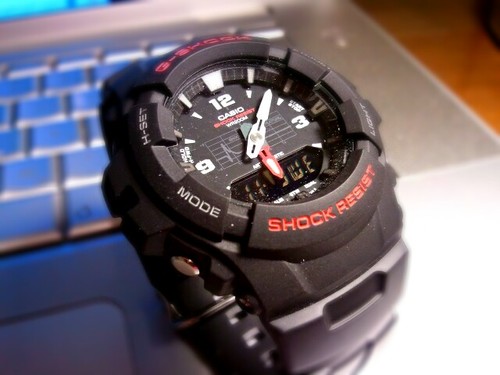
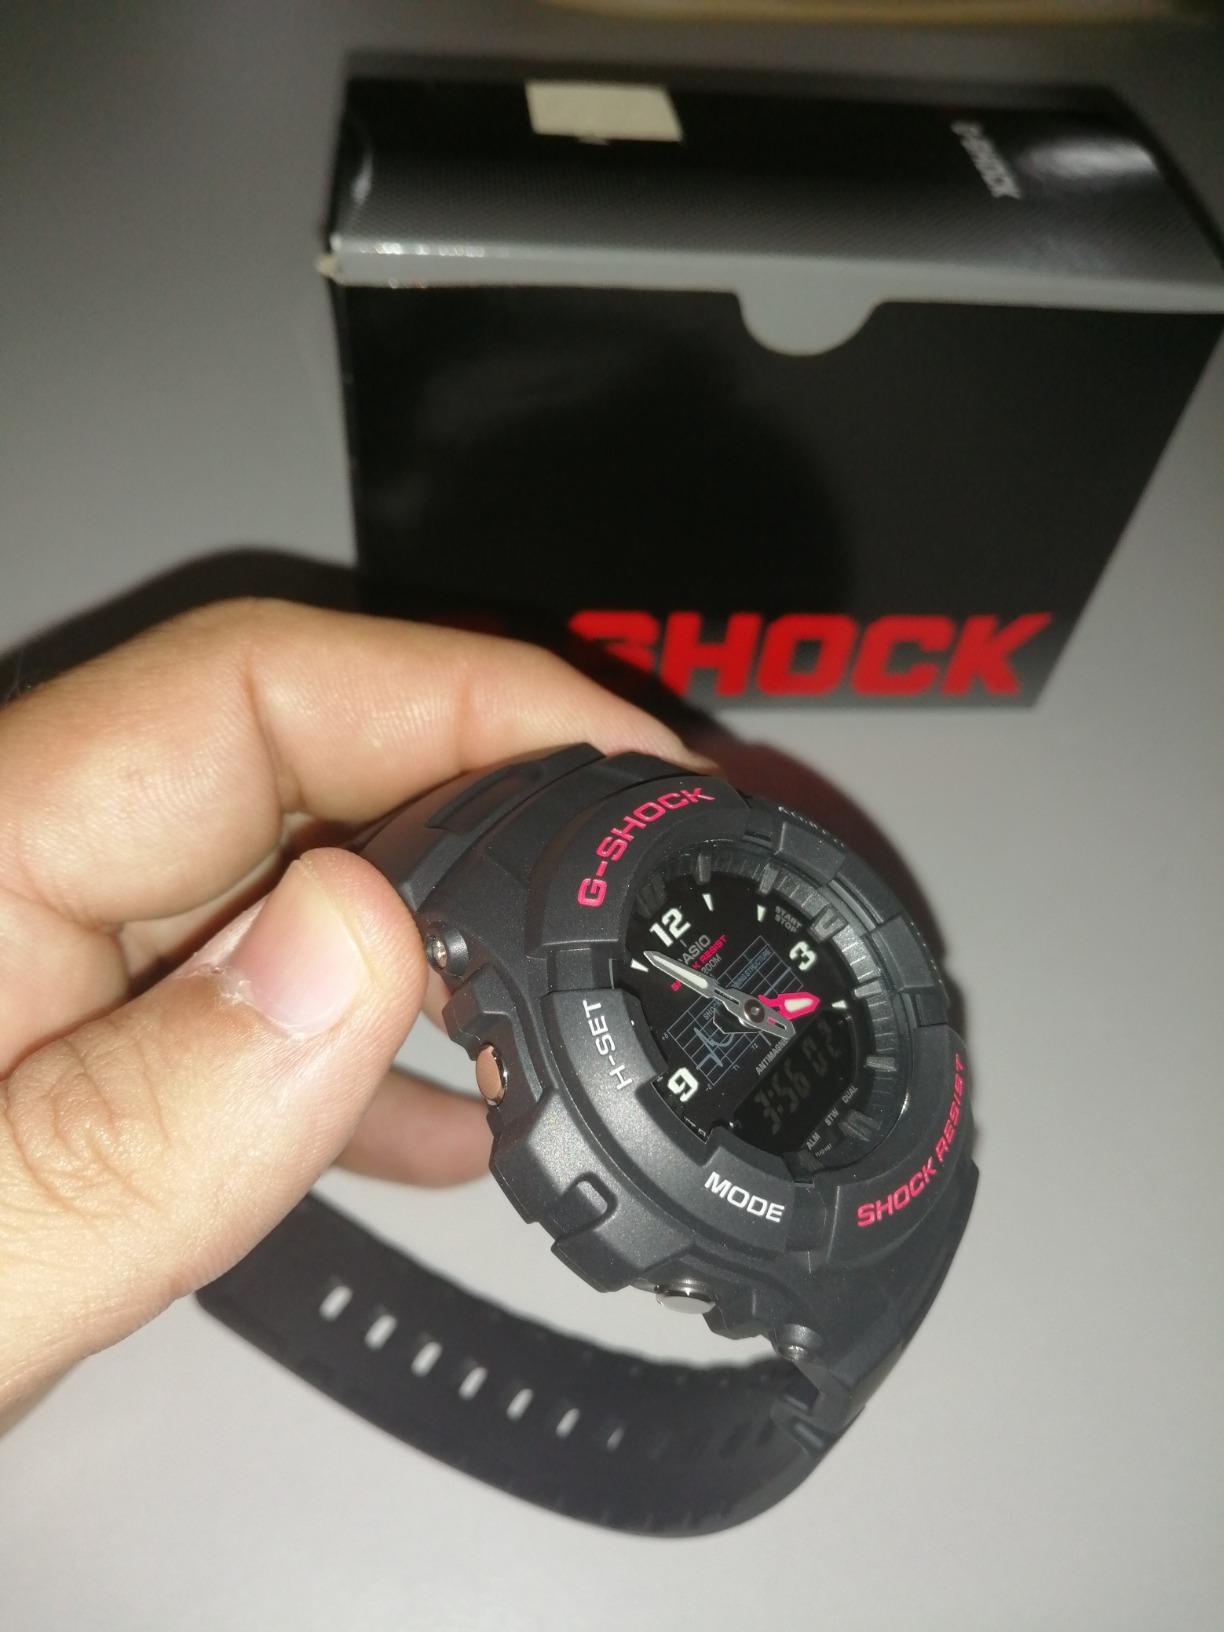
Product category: accessories_watch
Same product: yes